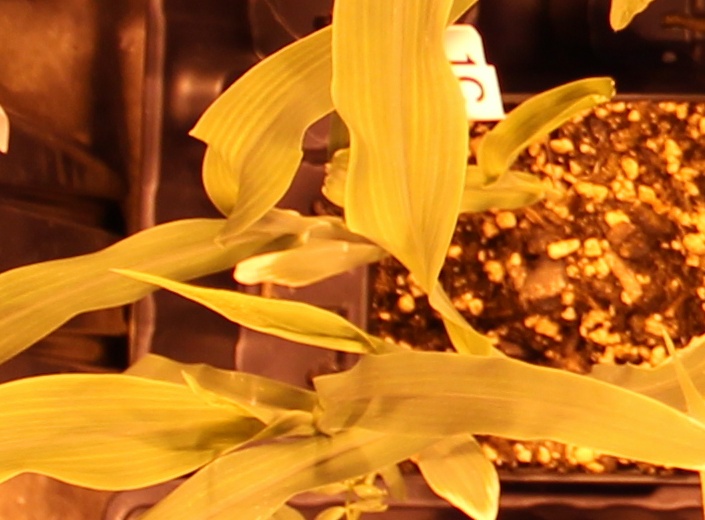
Label: Corn